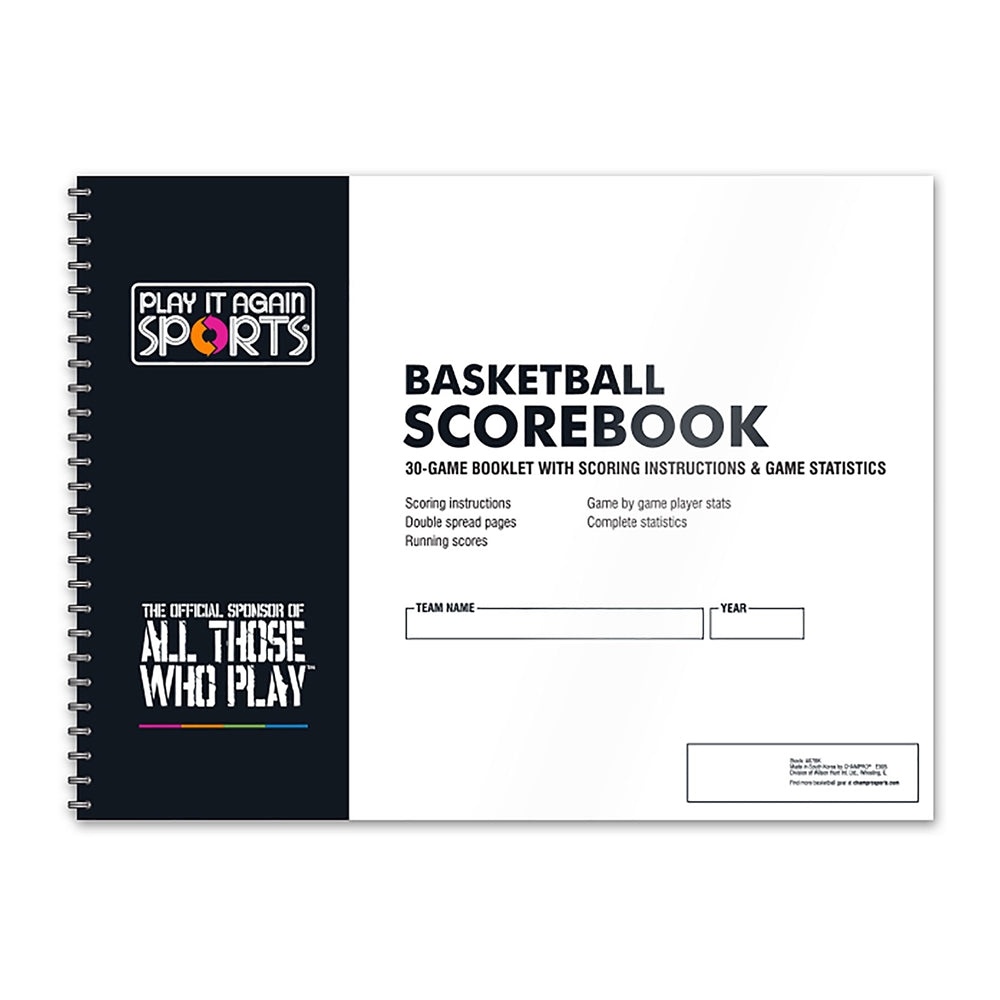
Basketball Score Book - PIAS
Keep your game organized and your stats sharp with the Basketball Score Book – PIAS Edition. Designed for coaches, scorekeepers, and teams at every level, it's your courtside companion for tracking every play, point, and player detail across the entire season. Key Features & Design Designed for durability and ease of use, so it stands up to long seasons on the sidelines. Keep track of every play, point, and player detail across the entire season with a clear, organized layout. Perfect for coaches, scorekeepers, and teams at every level. Season-long stats at a glance to simplify timeouts and post-game reviews. PIAS Edition standardizes your scoring format for consistency across games. Whether you’re building game plans, reviewing performance, or simply avoiding cluttered records, the Basketball Score Book – PIAS Edition helps you stay on top of the game all season long.
Brand: SportsHeavenClub
Category: Sporting Goods > Athletics > Coaching & Officiating > Scoreboards > Manual Scoreboards